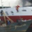
Label: ship